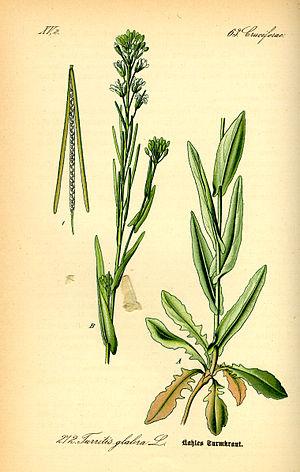
L'Arabette glabre, Tourette glabre ou Tourelle est une espèce de plante herbacée appartenant à la famille des Brassicacées. C'est une bisannuelle à petites fleurs blanches.